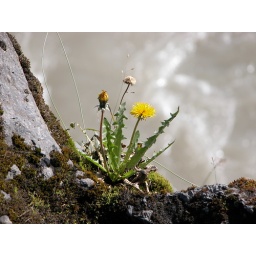
A deep river in the background. That flower grew there all by it self on the rock wall